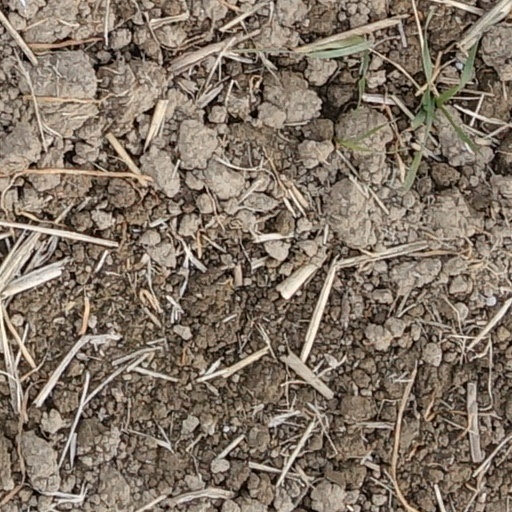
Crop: wheat